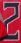
Number: 2